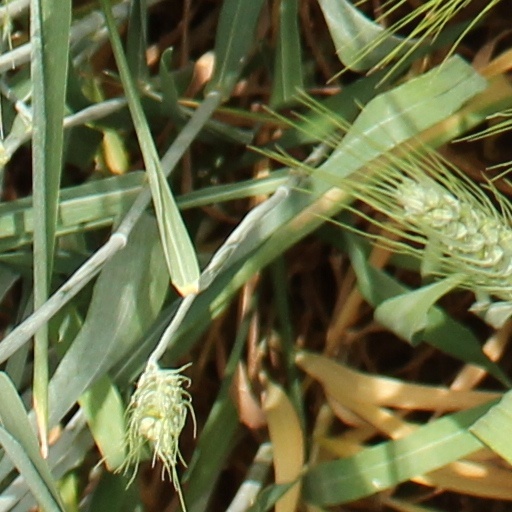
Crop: wheat